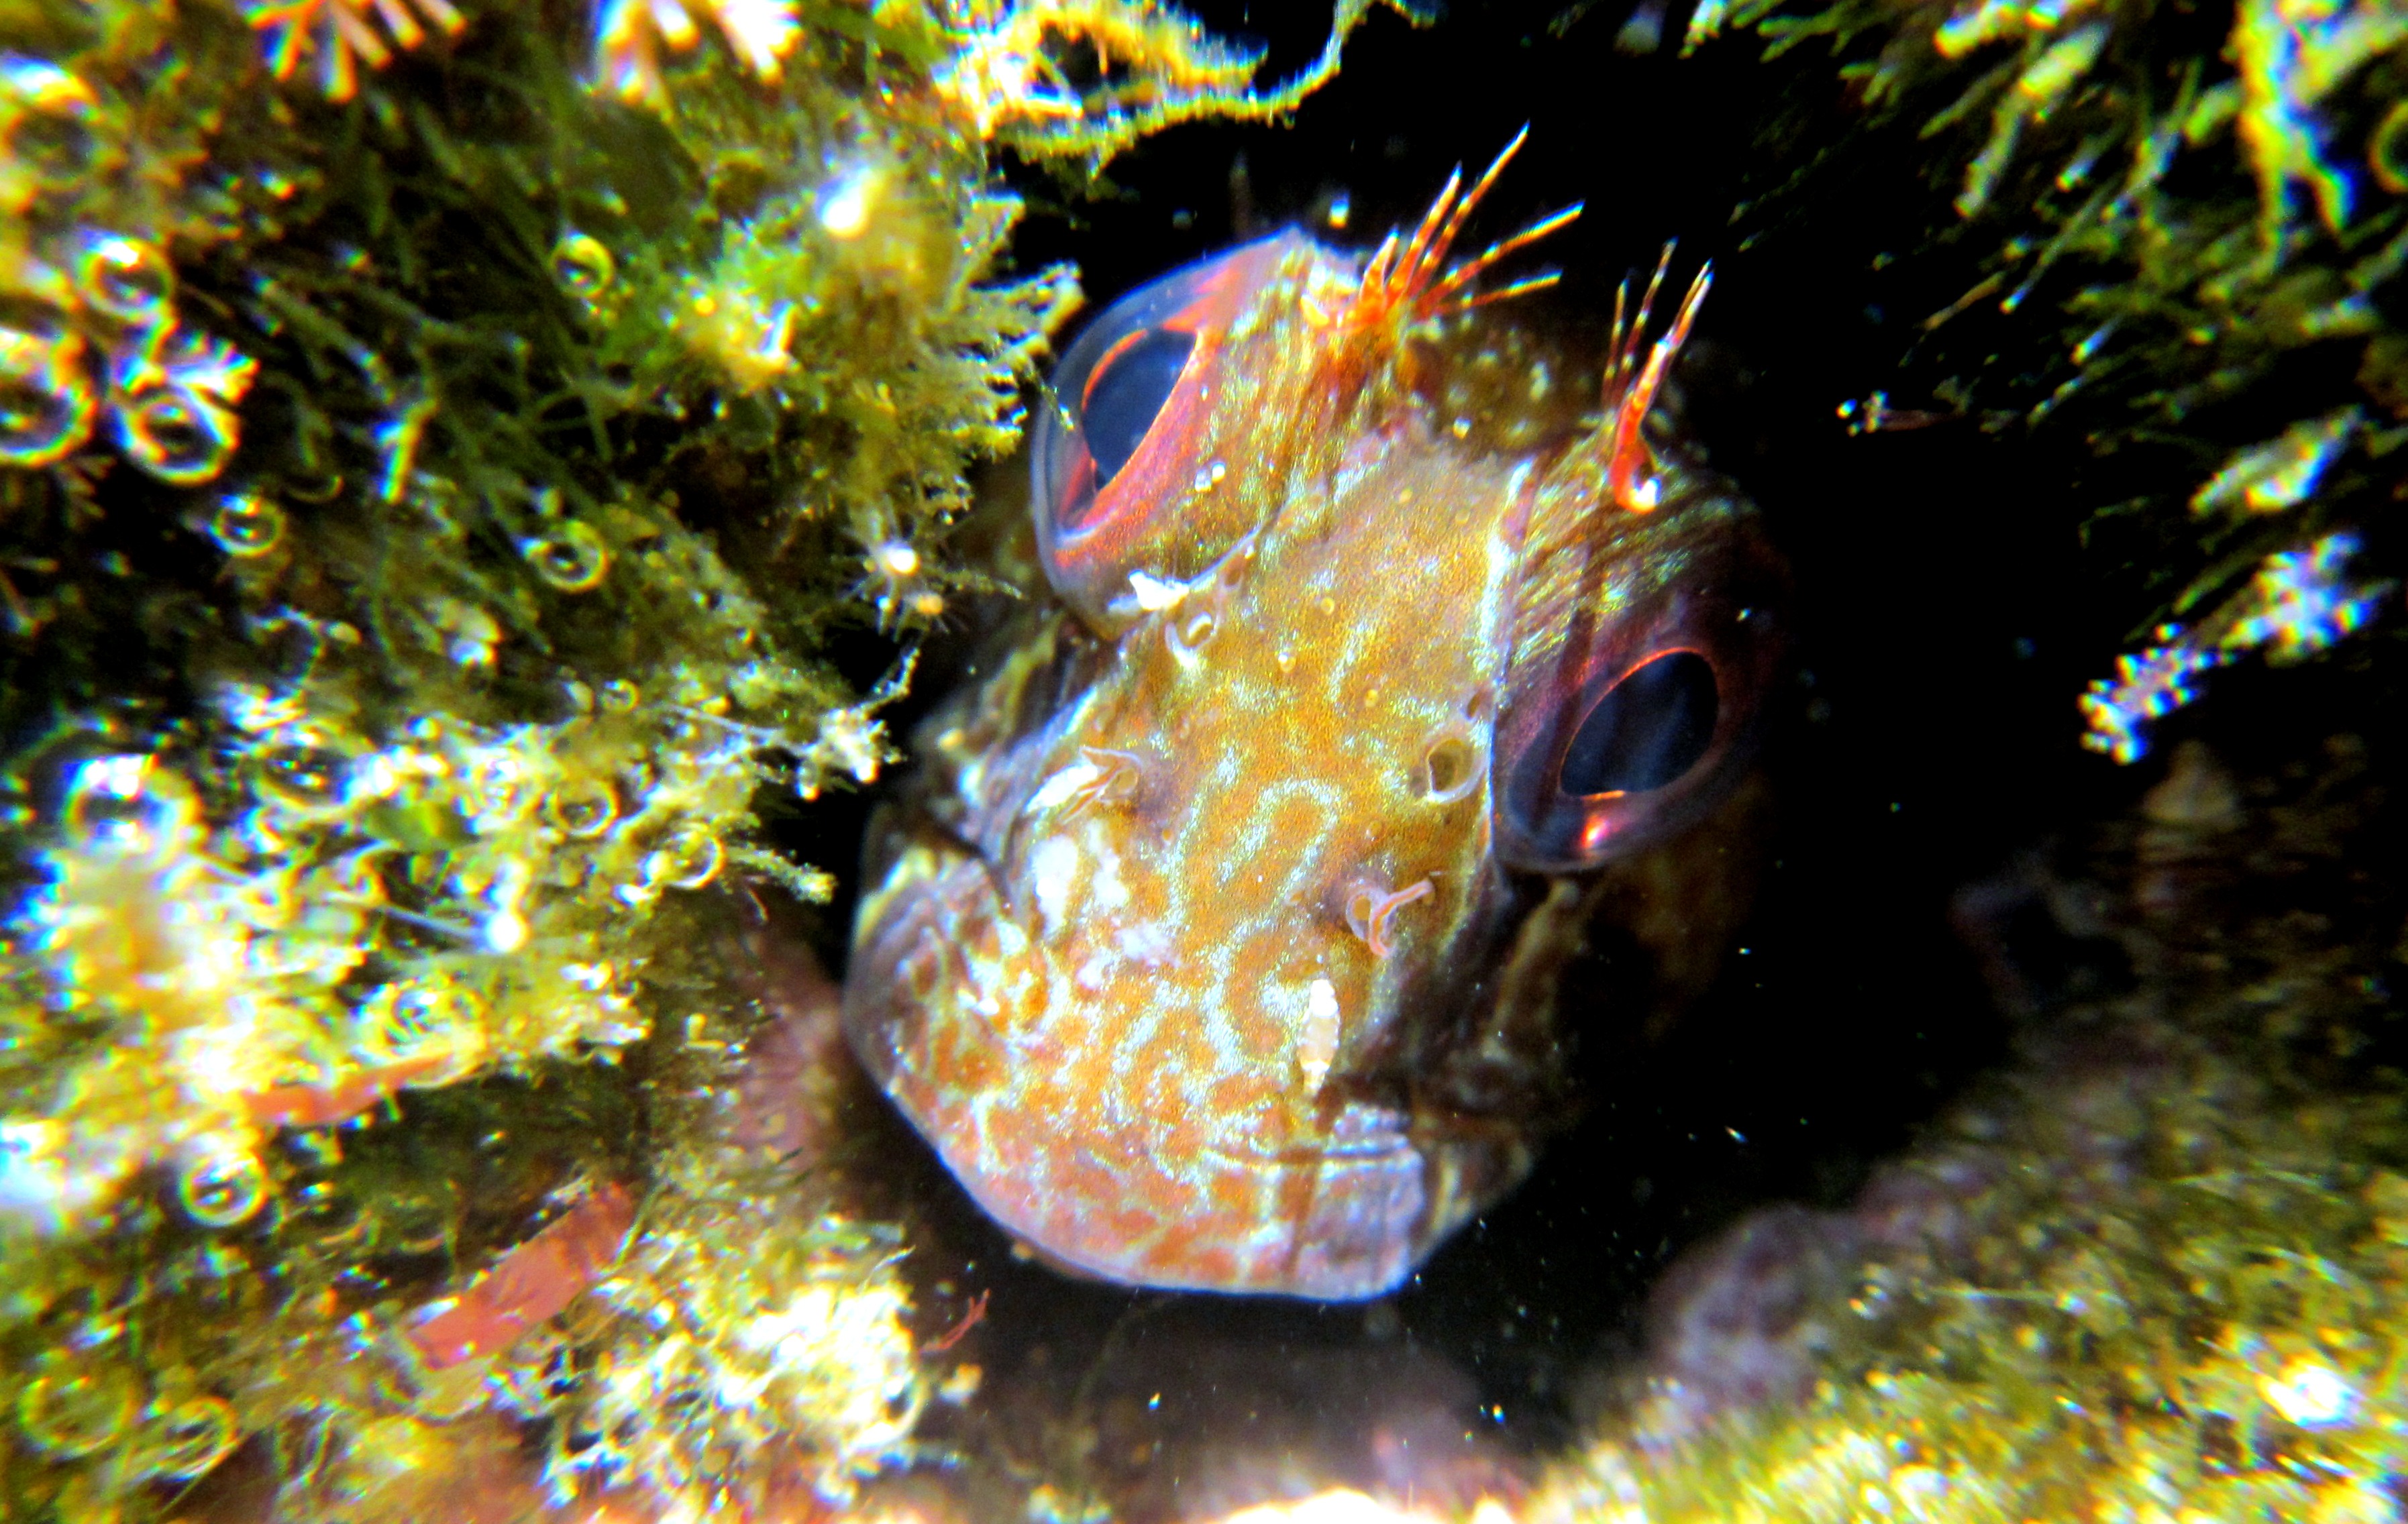
sea, underwater, biology, fish, fauna, coral reef, invertebrate, reef, aquarium, animals, snorkeling, macro photography, marine biology, coral reef fish, pomacentridae, blenny, marine diversity